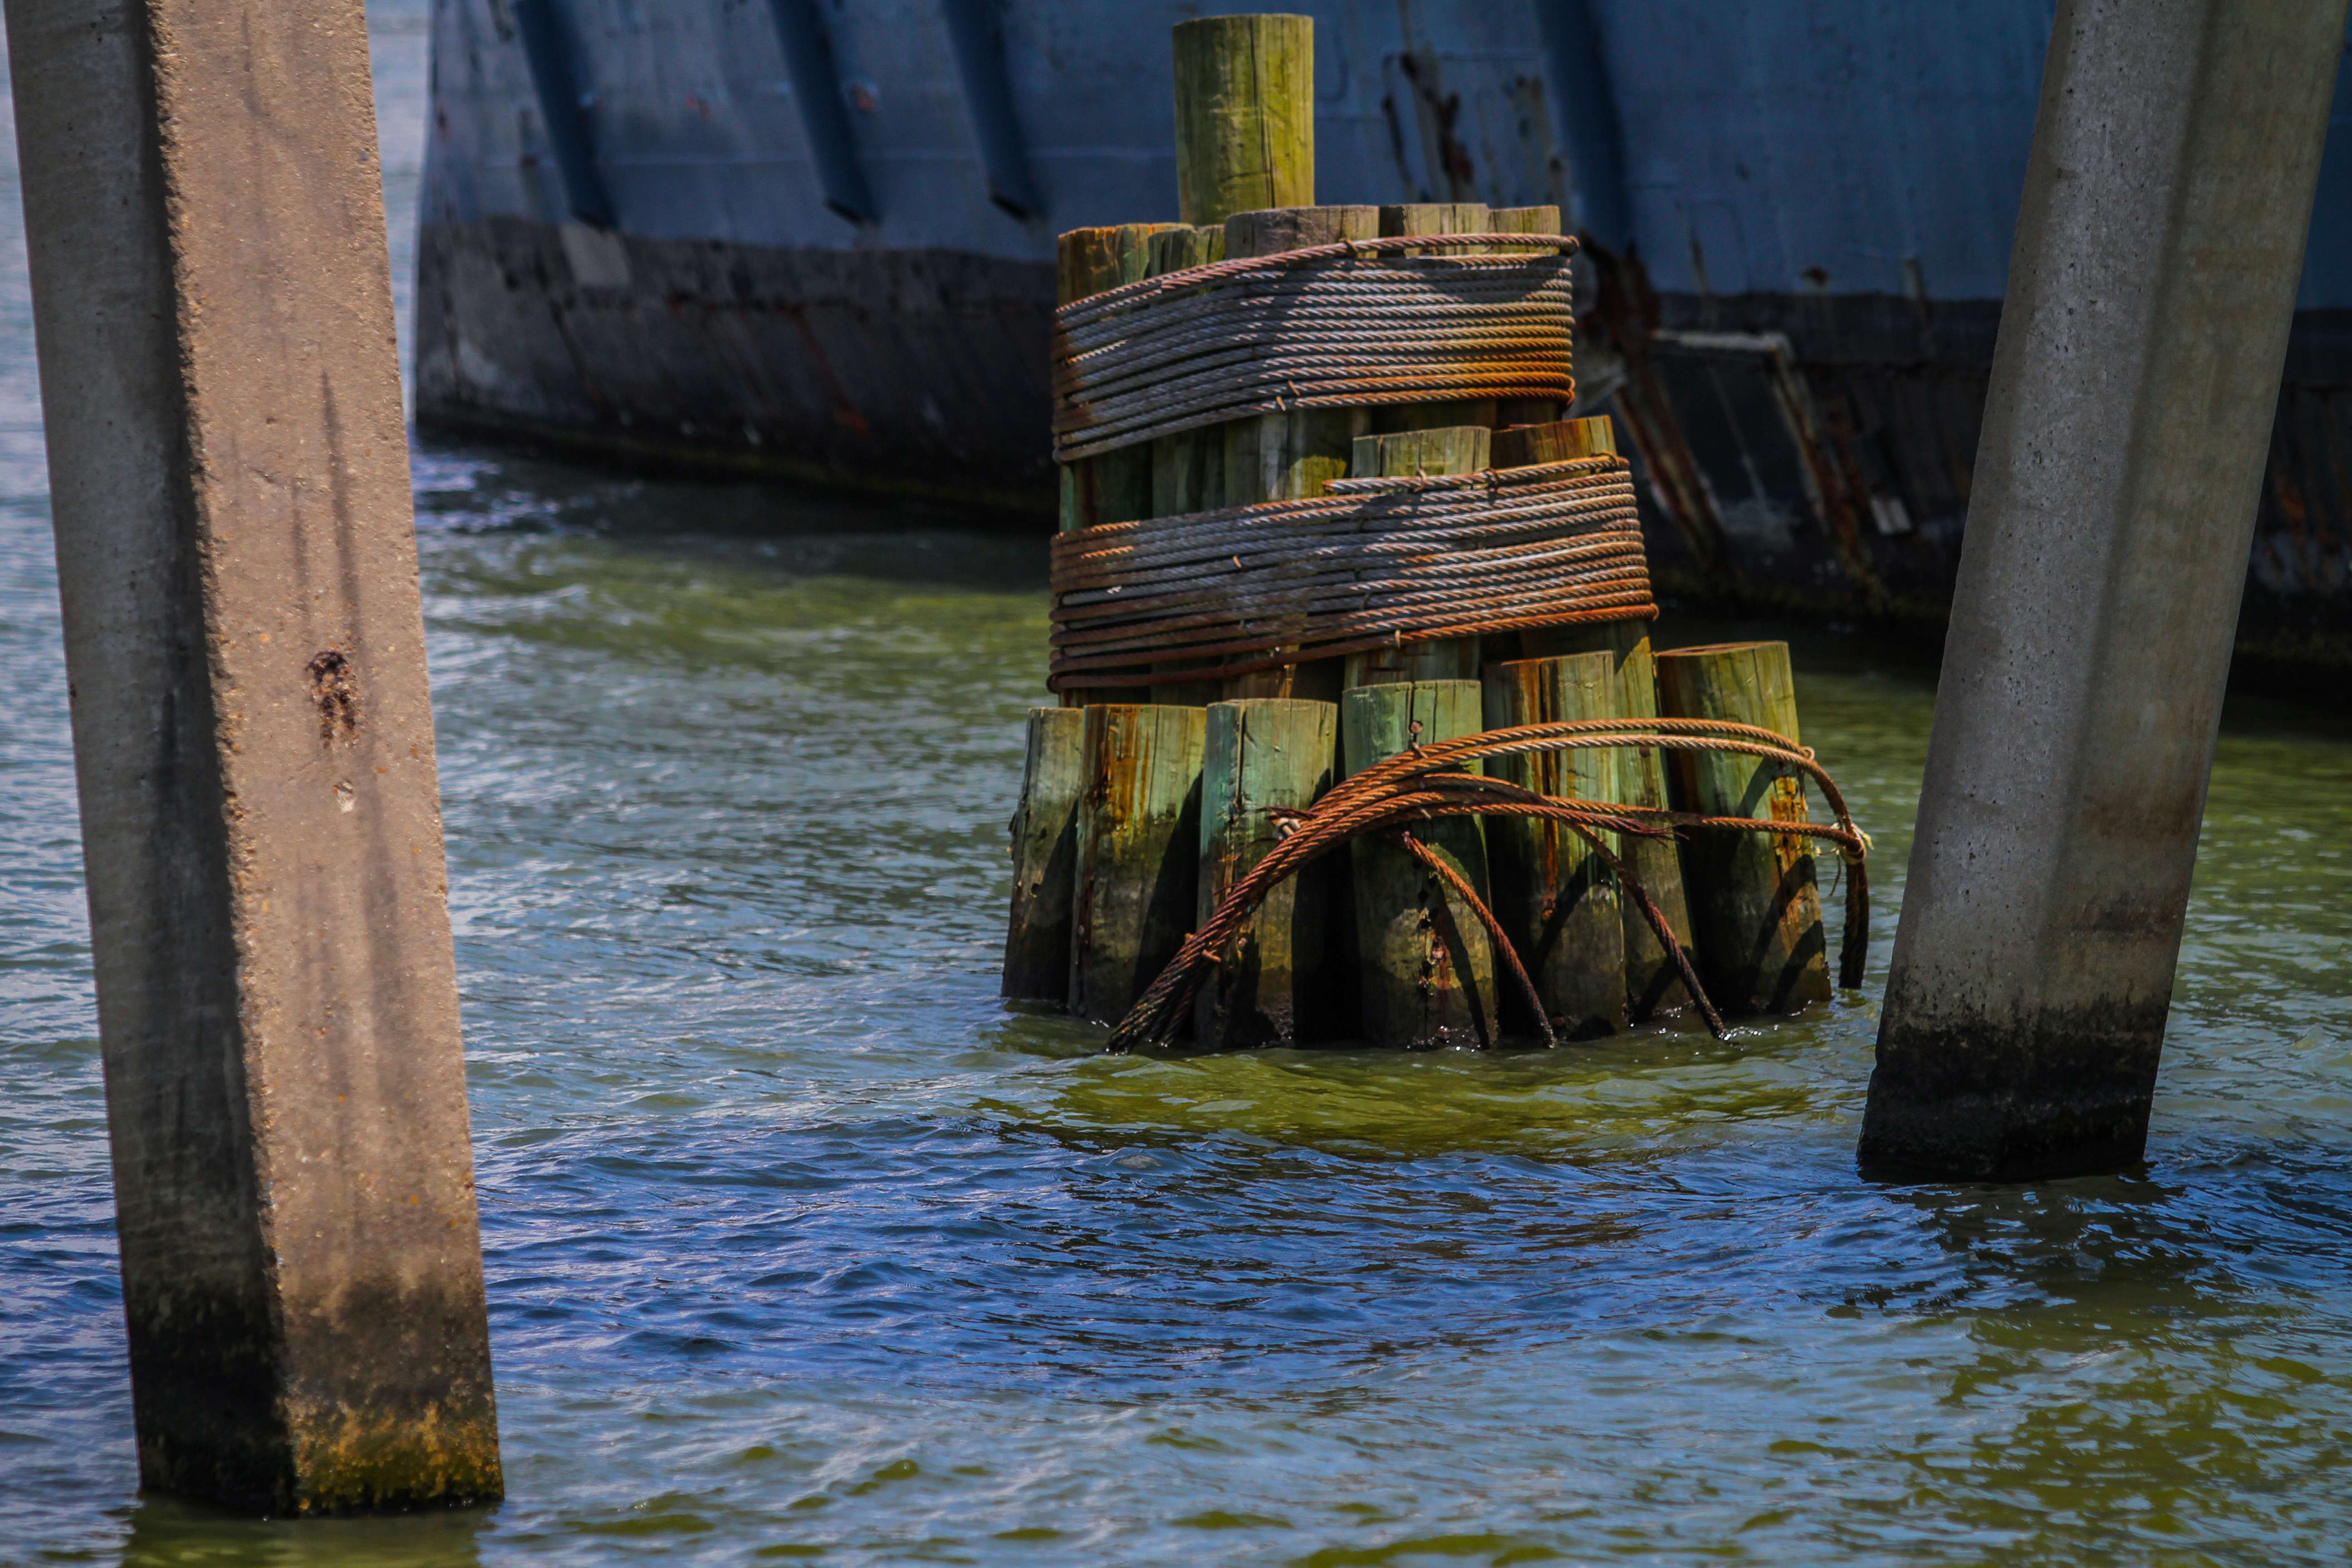
battleships, water, water transportation, waterway, river, wood, tree, vehicle, channel, watercourse, house, bayou, canal, boat, wheel